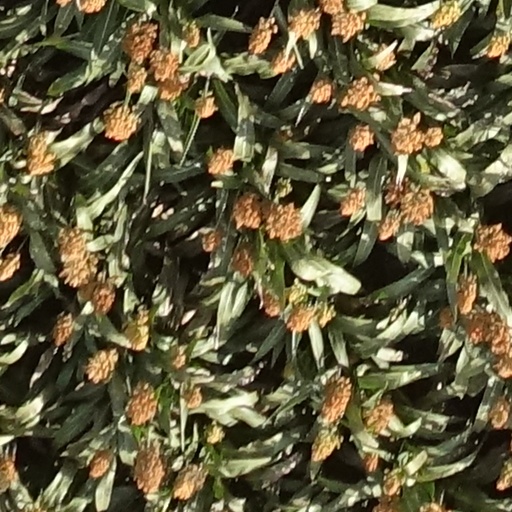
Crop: sorghum